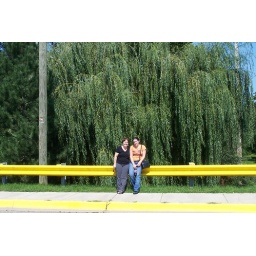
Weeping willow tree in michigan by bryans house